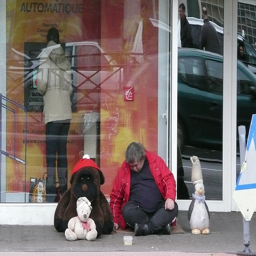
A man in red jacket sitting with stuffed animals on street.
a person sitting on the ground with stuffed animals
The man on the sidewalk is sitting next to stuffed animals.
A very big man sitting on the curb with stuffed animals.
A man sitting on the sidewalk with stuffed animals